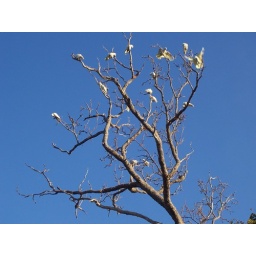
tree with bird in blue blue sky